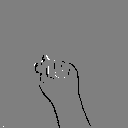
ASL letter: t